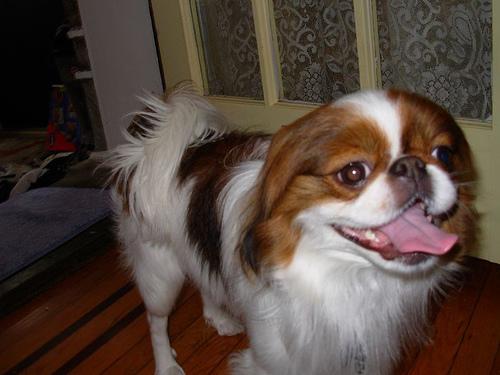
Breed: japanese chin